Question: Please indicate a possible affordance area of the knife that can be used for holding
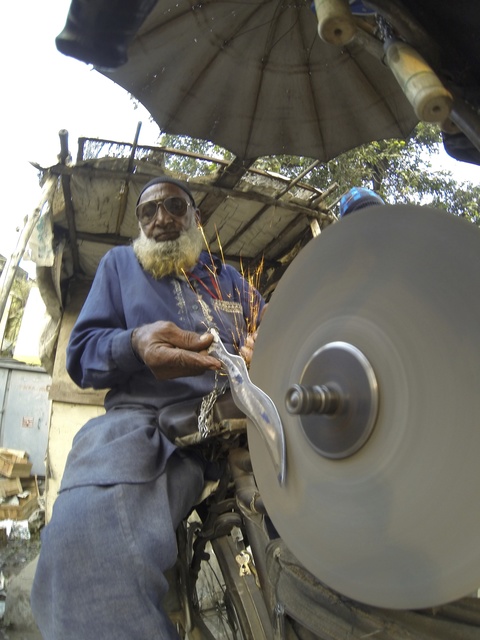
Answer: [180.582, 317.454, 236.431, 379.341]